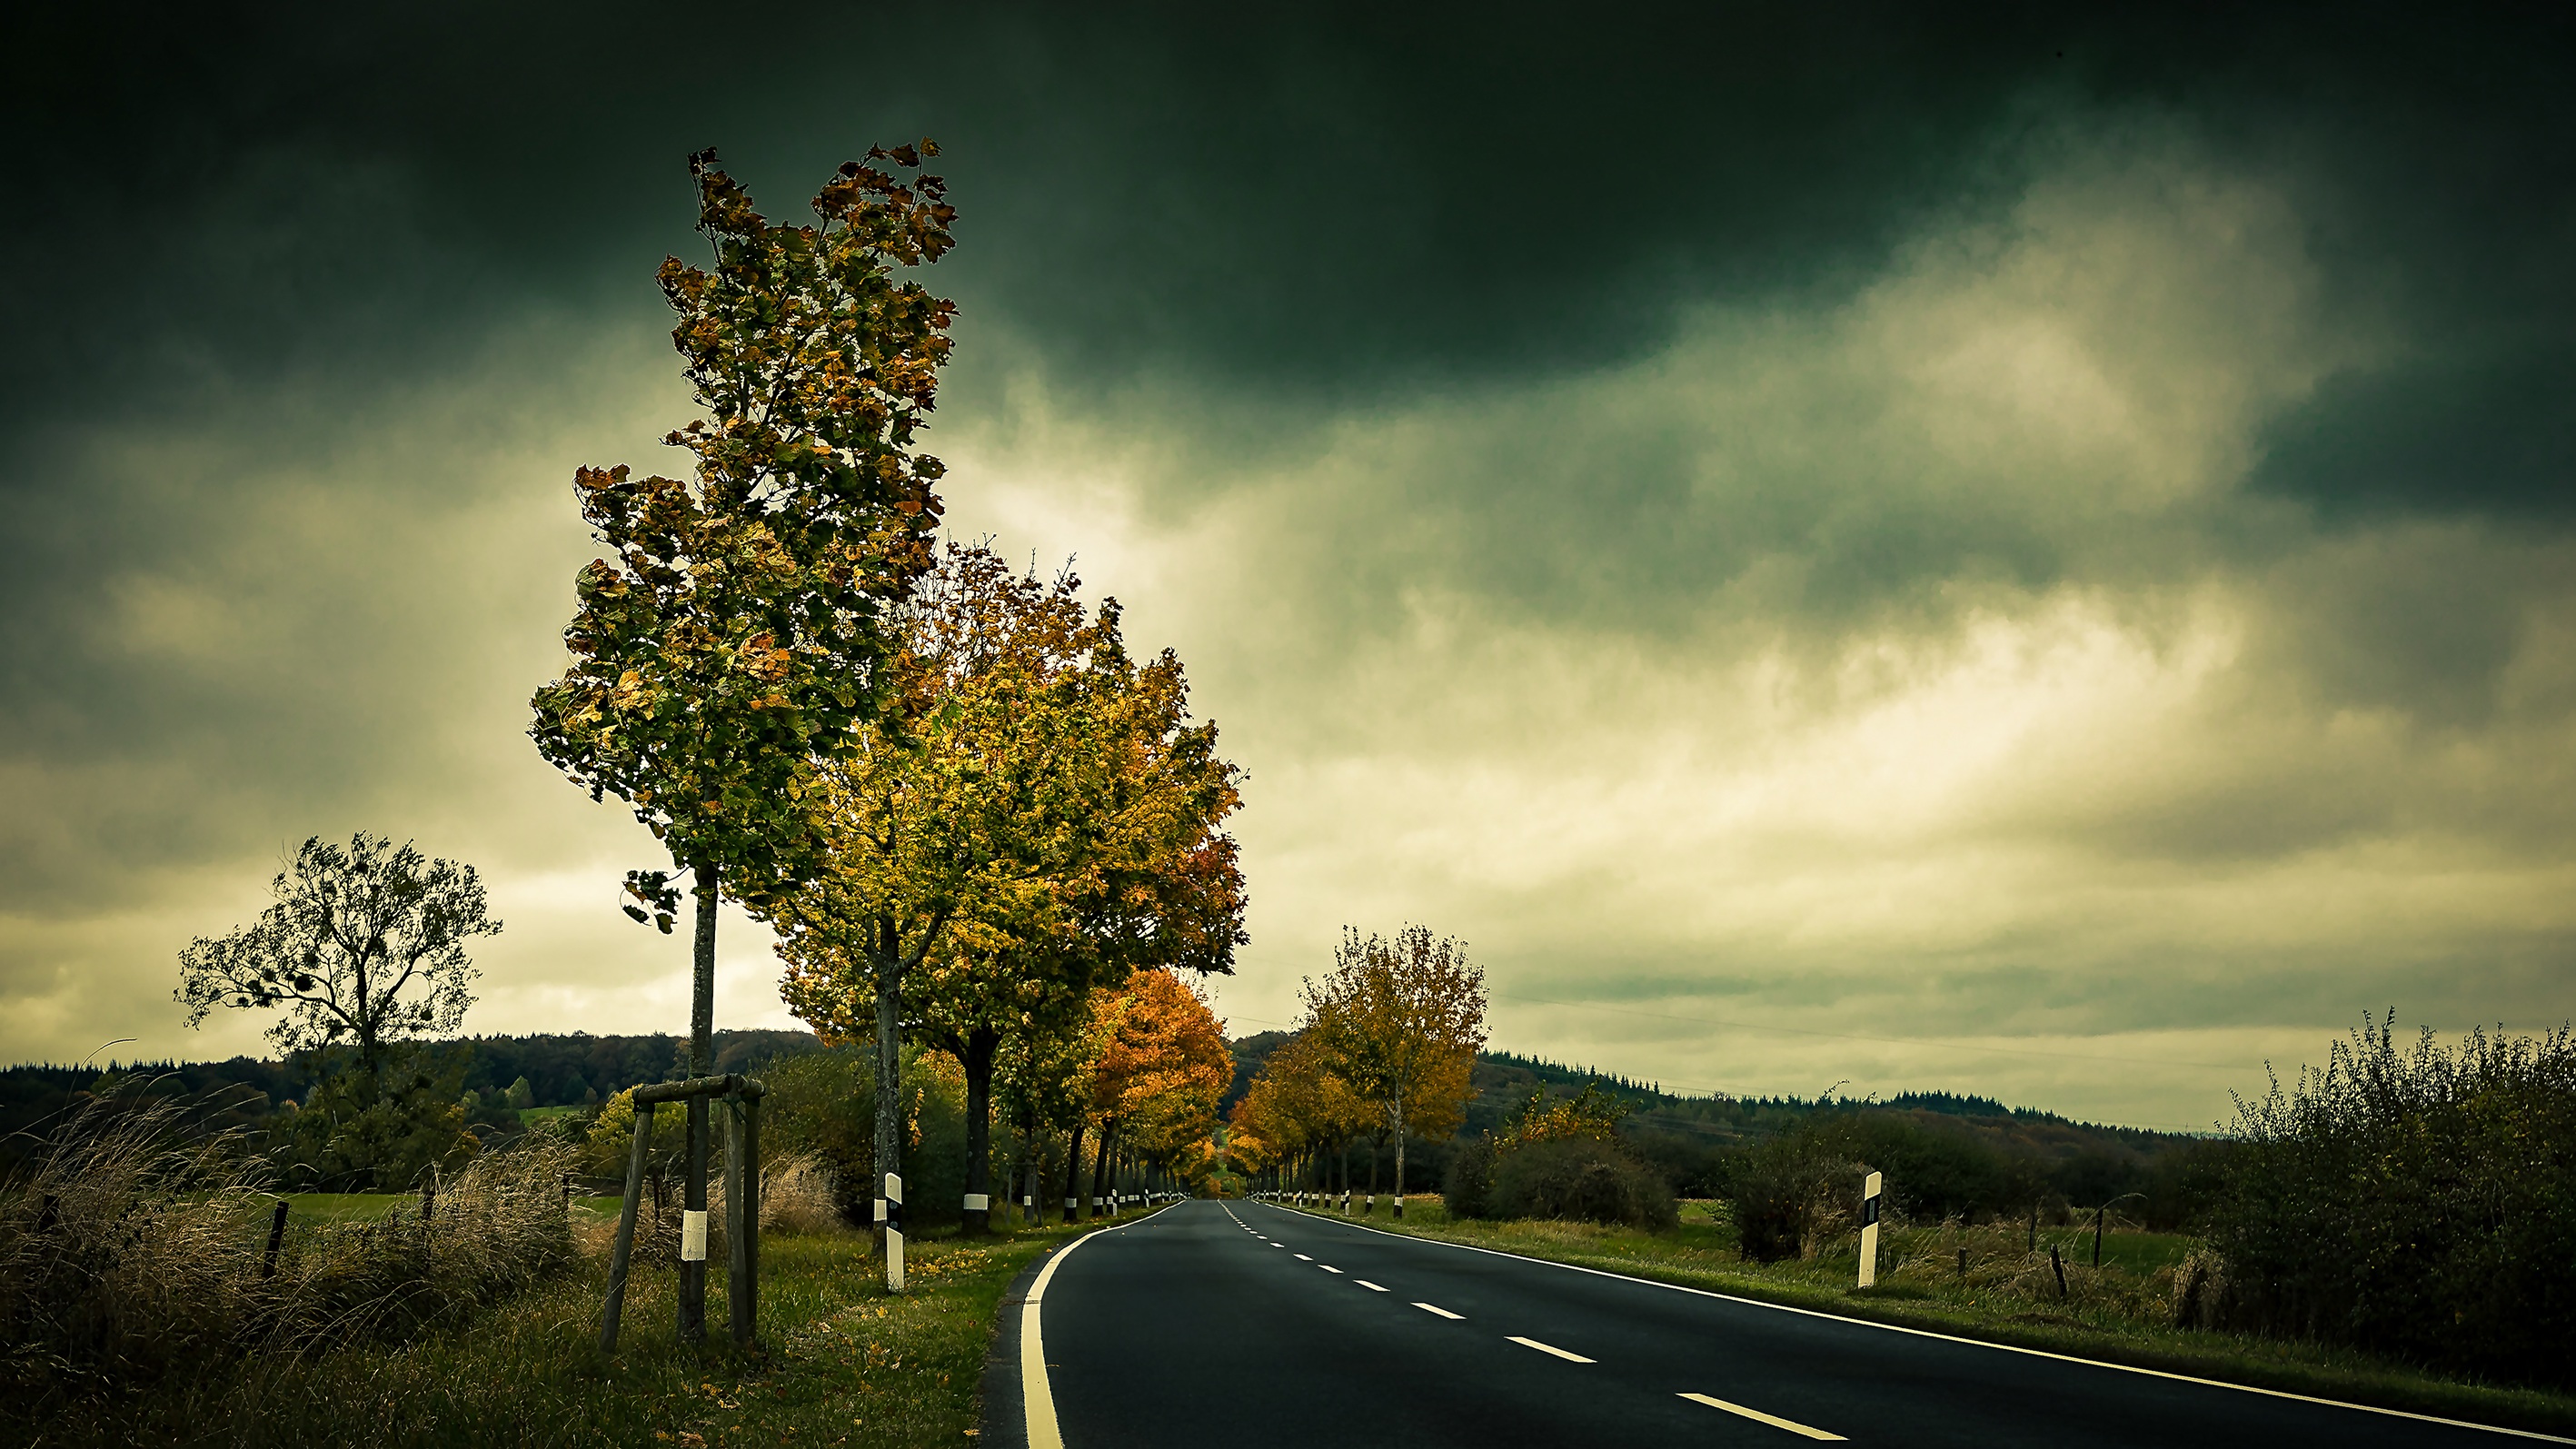
landscape, tree, nature, grass, horizon, cloud, plant, sky, road, field, sunlight, morning, leaf, hill, highway, atmosphere, asphalt, evening, autumn, trees, leaves, clouds, avenue, roadway, infrastructure, mood, rural area, autumn day, meteorological phenomenon, woody plant, computer wallpaper, the curve of road